1950s quiz show scandals

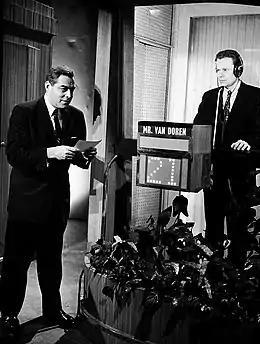
Host Jack Barry and contestant Charles Van Doren on the set of "Twenty-One" in 1957. NBC took the show off the air after the scandals made headlines; its production was dramatized in the 1994 film "Quiz Show".

The 1950s quiz show scandals were a series of scandals involving the producers and contestants of several popular American television quiz shows. These shows' producers secretly gave assistance to certain contestants in order to prearrange the shows' outcomes while still attempting to deceive the public into believing that these shows were objective and fair competitions. Producers fixed the shows sometimes with the free consent of contestants and out of various motives: improving ratings, greed, and the lack of regulations prohibiting such conspiracy in game show productions.